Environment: real
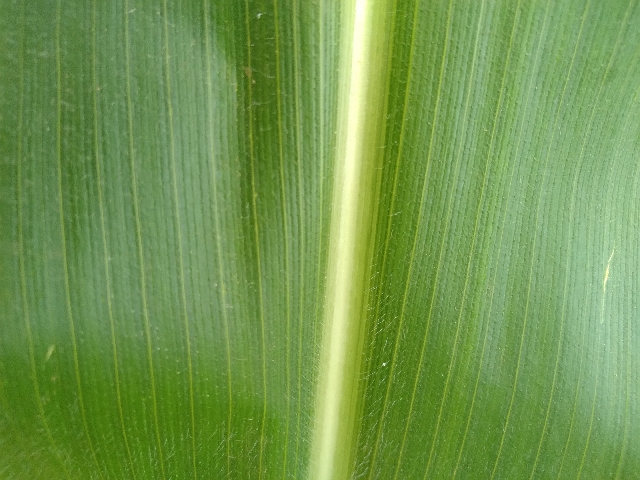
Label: healthy